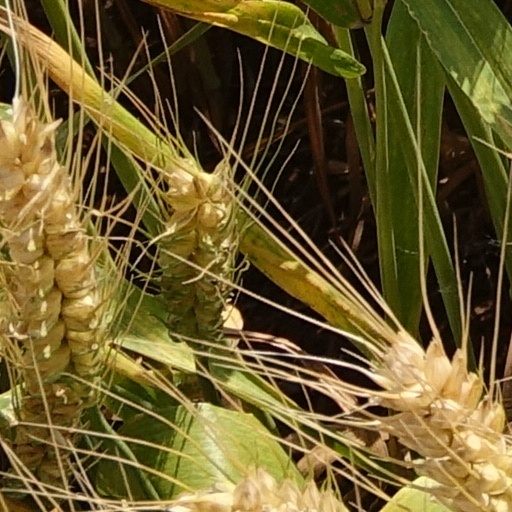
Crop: wheat